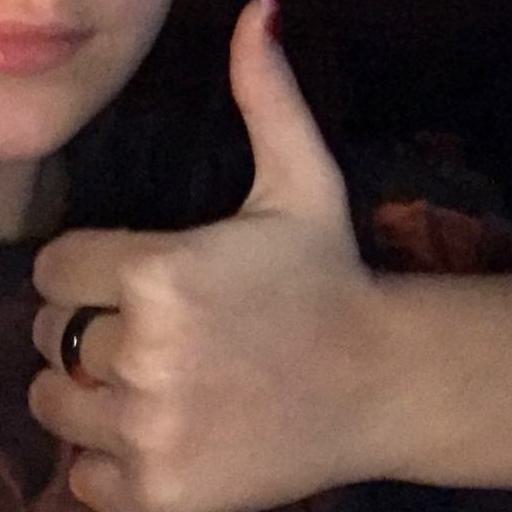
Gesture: like